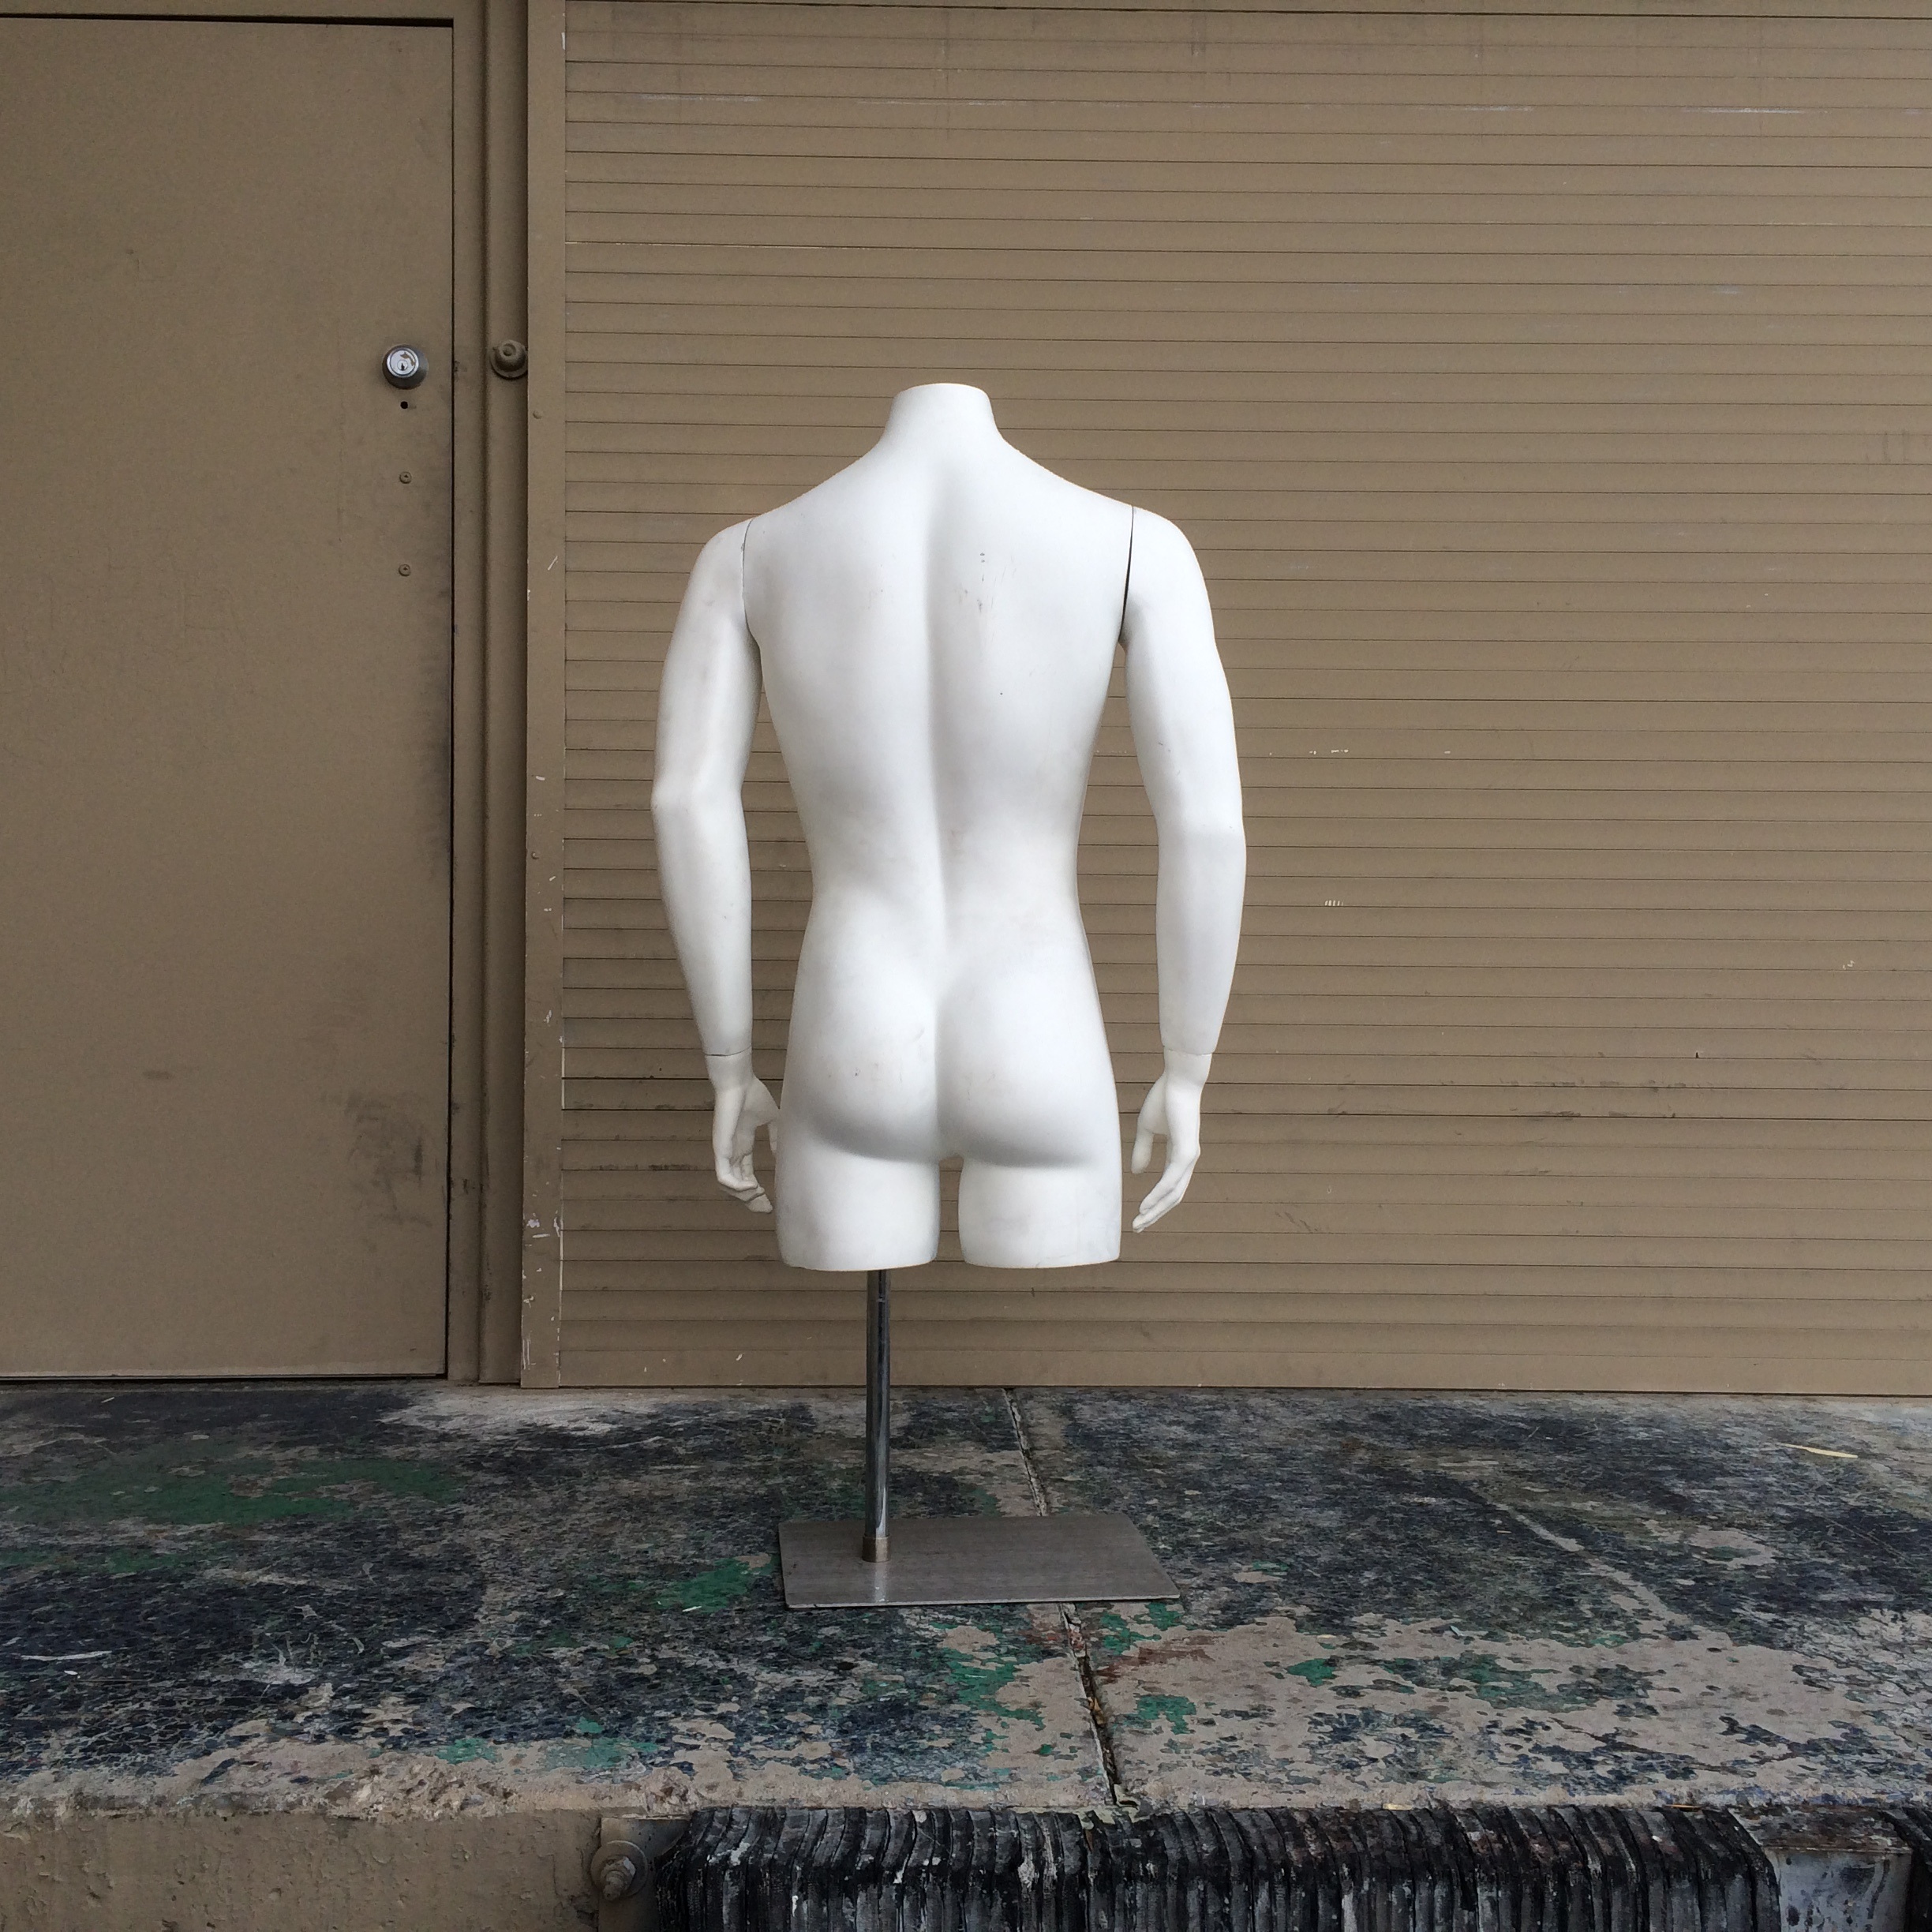
white, statue, sitting, toy, mannequin, sculpture, doll, art, dress, human positions